Nancha County

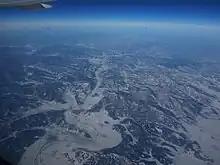
An aerial view of the valley of the Tangwang River (a left tributary of the Sungari) in and around Haolinghe Town, Nancha. Looking roughly north. The river forms a winding valley as it passes through the Qinghei Mountains (Qingheishan), a southern branch of the Lesser Khingan. One can see the Jiamusi-Nancha railway winding its way across the mountain range, more or less following the river valley. Haolinghe Town center is at the large river bend, toward the lower left part of the picture.

Nancha is a county in Heilongjiang Province, China. It is under the administration of the prefecture-level city of Yichun. The county was re-organized from the former "Nancha District" by the Chinese State Council in 2019. The county seat is "Lianhe Subdistrict".